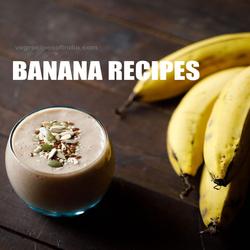
Label: Banana